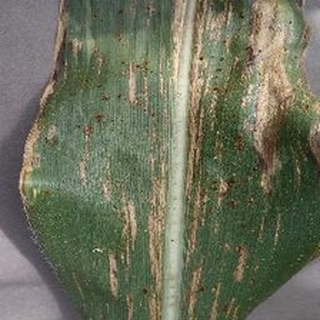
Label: corn_gray_leaf_spot